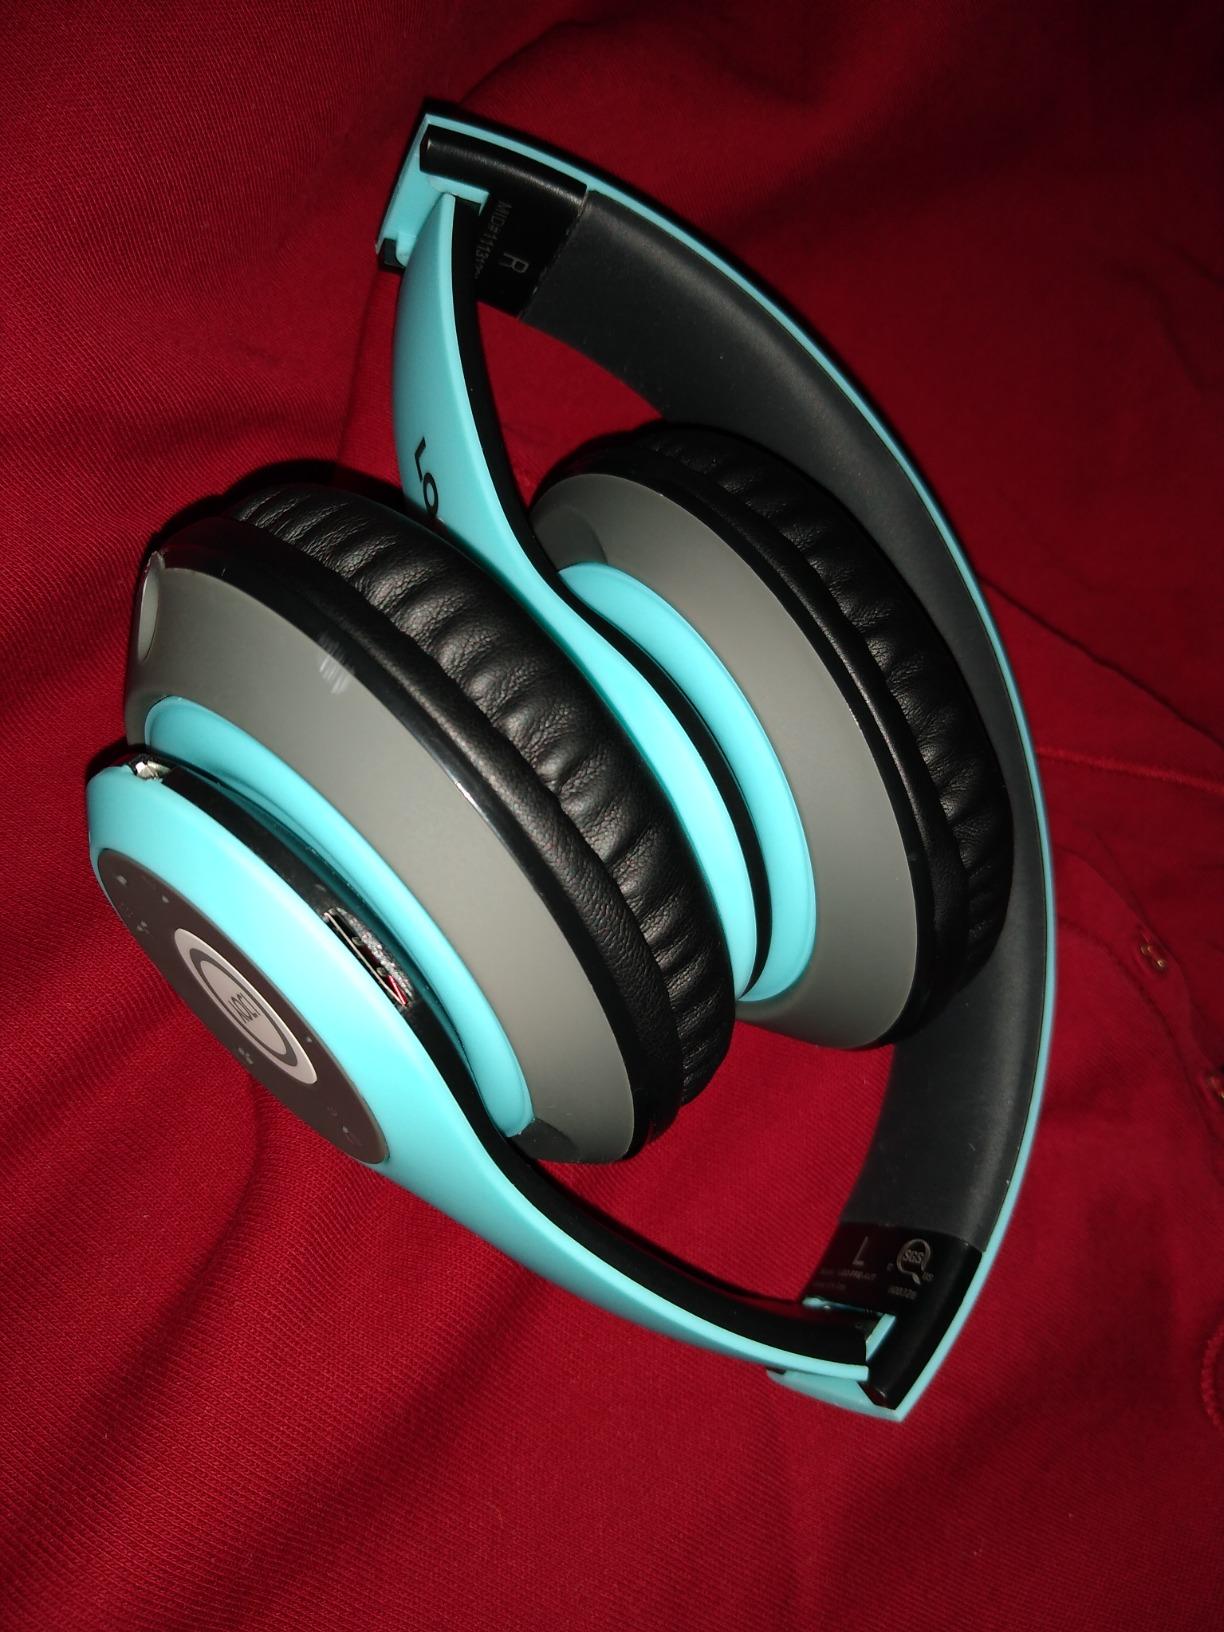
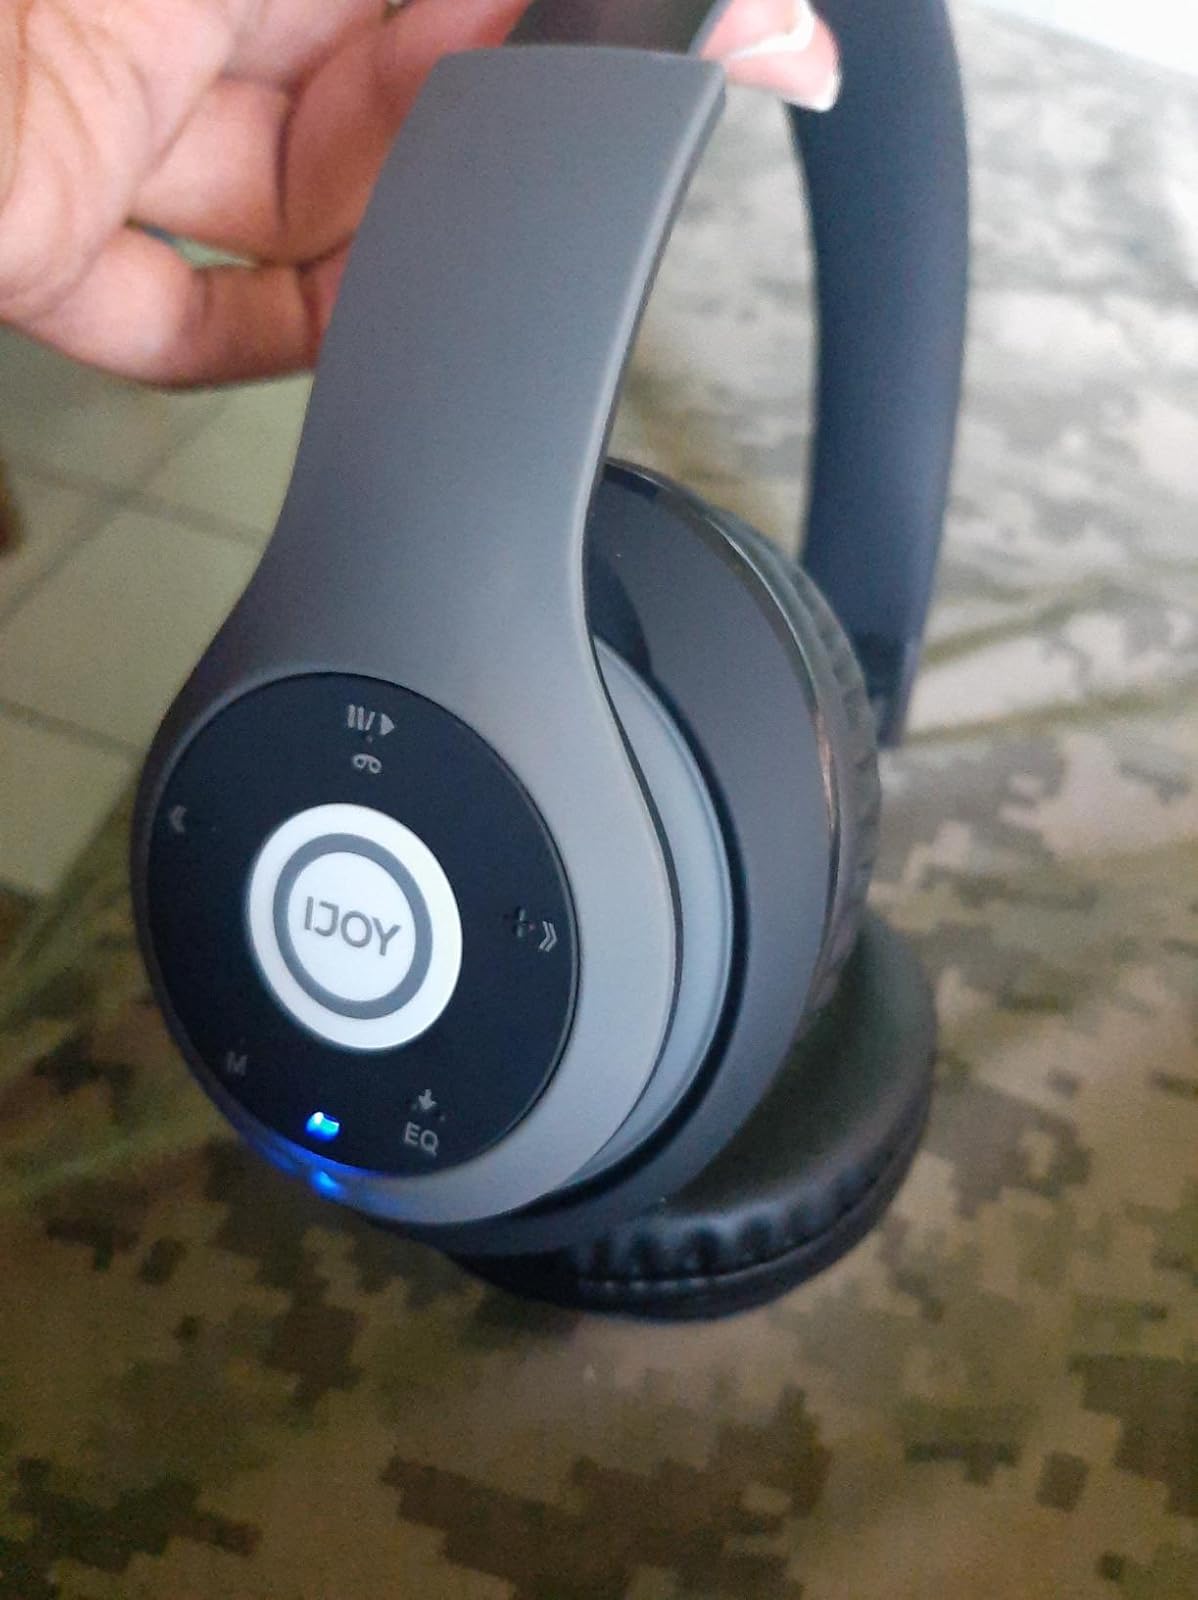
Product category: headphones
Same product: no